Gaura (festival)

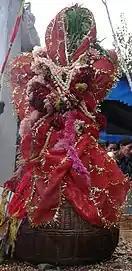
Idol of goddess Gaura

On the day of Saptami (seventh day according to lunar calendar), the "Biruda" is taken to nearest temple. The women pluck plants of five different grains from a specified field and take it to the village elder's house. The house where the plants are taken is known as "Gaura Ghar". In absence of village elder, the celebration could be carried out in any specified house.